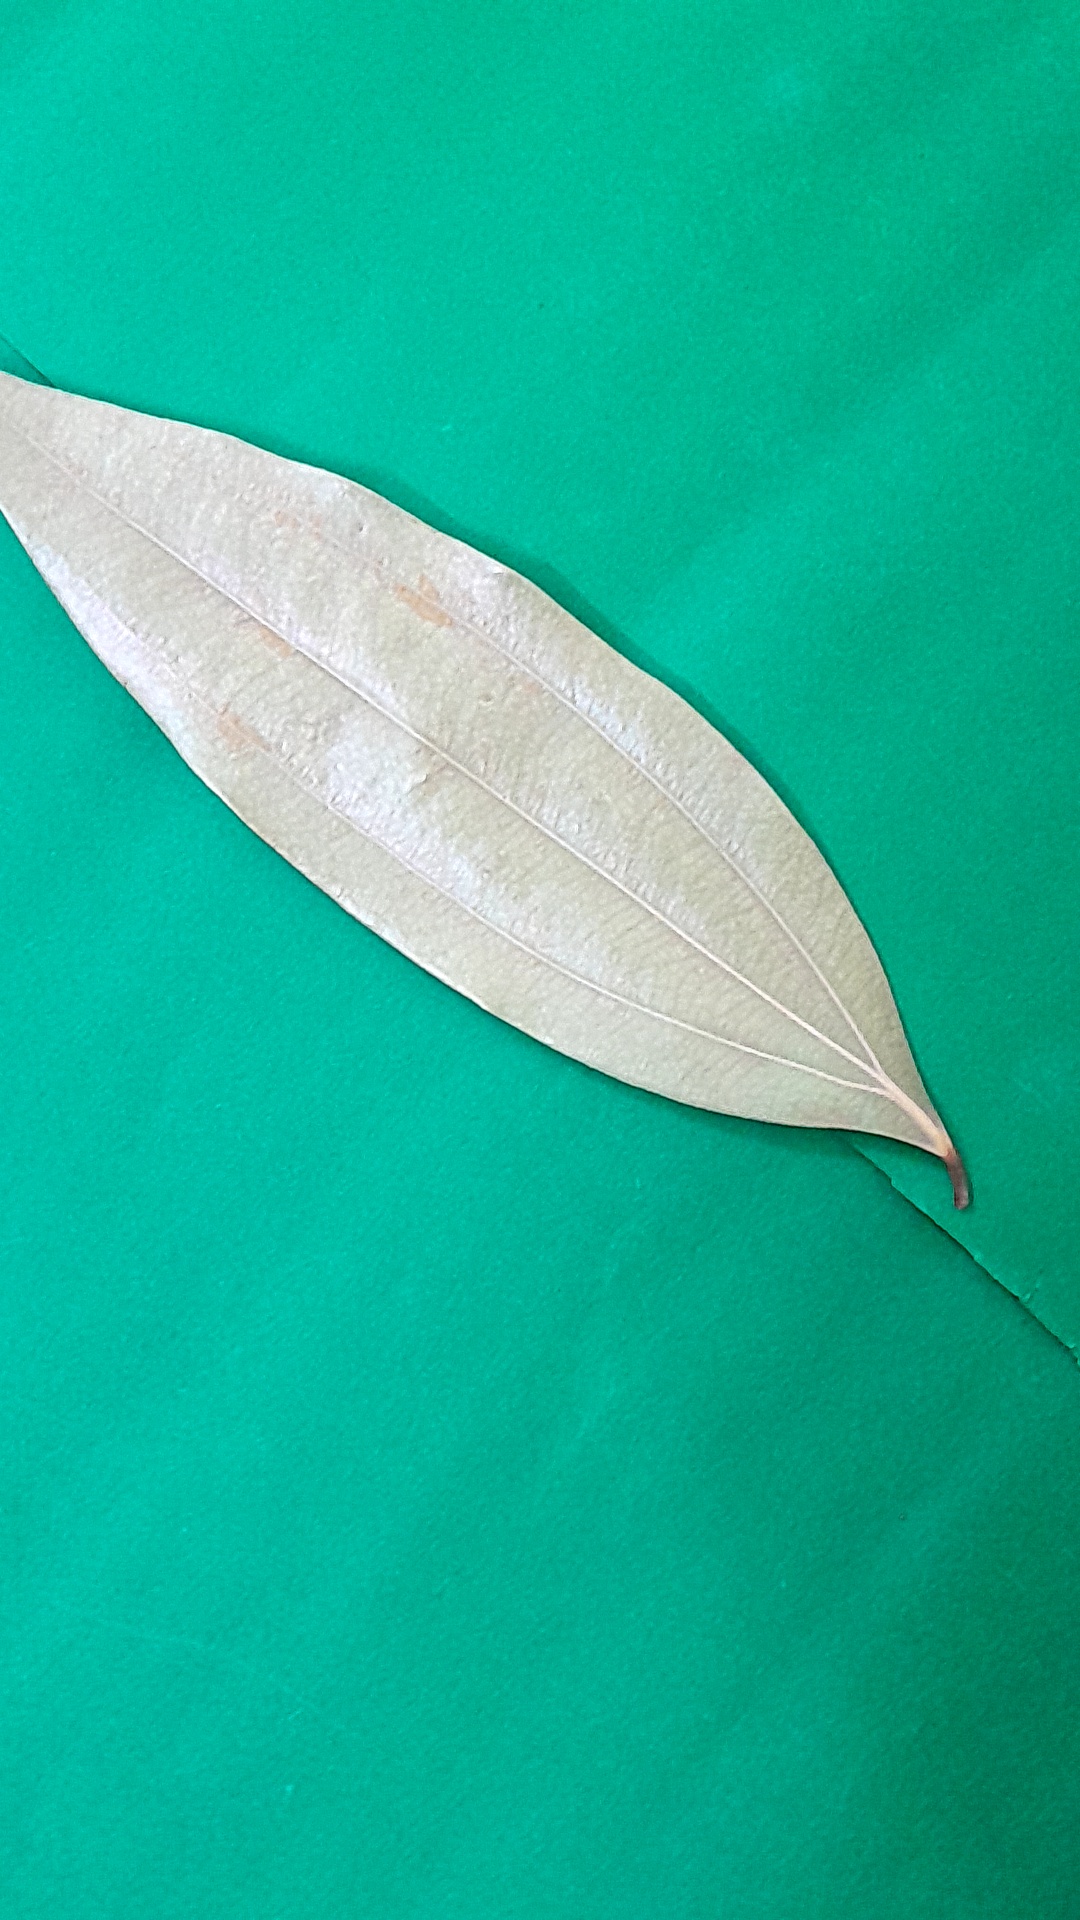
Label: Dry Leaf